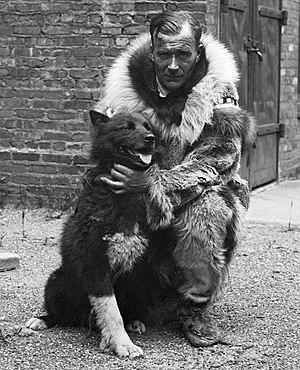
Gunnar Kaasen, né le 11 mars 1882 à Burfjord et mort le 27 novembre 1960 à Everett, est un meneur de chiens norvégien qui s'est notamment fait connaître en livrant, assisté de son chien Balto, des sérums anti-diphtériques lors de la course au sérum de 1925.
La course au sérum de 1925 est un transport improvisé et en urgence en Alaska, par chemins de fer puis par traîneaux à chiens, d'une caisse de sérum anti-diphtérique sur plus de mille kilomètres entre Anchorage et Nome affligée par une épidémie en 1925.
Balto : L'Histoire d'une légende ou Balto : Chien-loup, héros des neiges est un film d'animation américain réalisé par Simon Wells, sorti en décembre 1995 aux États-Unis. C'est le quarante-et-unième long métrage des studios Amblin Entertainment et le troisième et dernier long métrage de sa filiale spécialisée dans les films d'animation Amblimation. La distribution du film a été assurée par Universal Pictures.